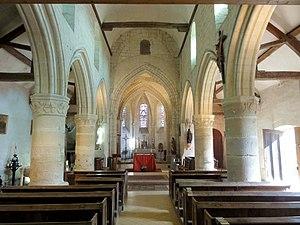
Nef, vue vers l'est.
L'église Sainte-Marguerite est une église catholique paroissiale située à Glaignes, en France. Malgré un aspect encore roman et ses fenêtres en plein cintre, elle a été bâtie en plusieurs campagnes rapprochées au début du XIIIᵉ siècle, dans le style gothique primitif. Des chapelles ont été ajoutées peu de temps après l'achèvement, au nord et au sud de la travée droite du chœur. L'église Sainte-Marguerite se signale par une construction solide ; une façade bien composée ; un clocher de facture romane, caractéristique de la région ; une belle homogénéité ; et par l'effet monumental de sa nef. Bien que construite à l'économique et conçue pour ne pas être voûtée, elle paraît élégante et élancée, et ses grandes arcades avec leurs chapiteaux de qualité sont remarquables. L'église a été classée aux monuments historiques par arrêté du 22 octobre 1913. Elle est aujourd'hui affiliée à la paroisse la vallée de l'Automne avec siège à Verberie. Les messes dominicales y sont célébrées occasionnellement le dimanche à 9 h.